War crimes in the Tigray war

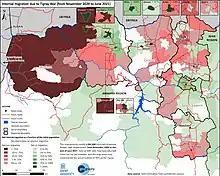
Internal migration due to the Tigray war. Red is a decrease in population while green is an increase; a significant exodus from the Western Zone is shown (11 June 2021).

According to a report by "The New York Times" released in February 2021, confidential U.S. government documents described Amhara Region officials and armed forces as carrying out ethnic cleansing in the Western Zone, "deliberately and efficiently rendering Western Tigray ethnically homogeneous through the organized use of force and intimidation […] Whole villages were severely damaged or completely erased." Many Tigrayans fled across the border to Sudan, and those unable to flee were captured, and forcibly transferred to other parts of Tigray. In March, the United Nations Office for the Coordination of Humanitarian Affairs (OCHA) stated that "tens of thousands of people [had] been displaced from [the Western Zone] allegedly on ethnic grounds." The OCHA also confirmed that the zone was run by Amhara regional authorities, with humanitarian access "only [being] possible through Amhara Region." The Norwegian Refugee Council estimated that between 140,000 and 185,000 people had fled from the Western Zone to Shire, in the span of around 2 weeks in March 2021.